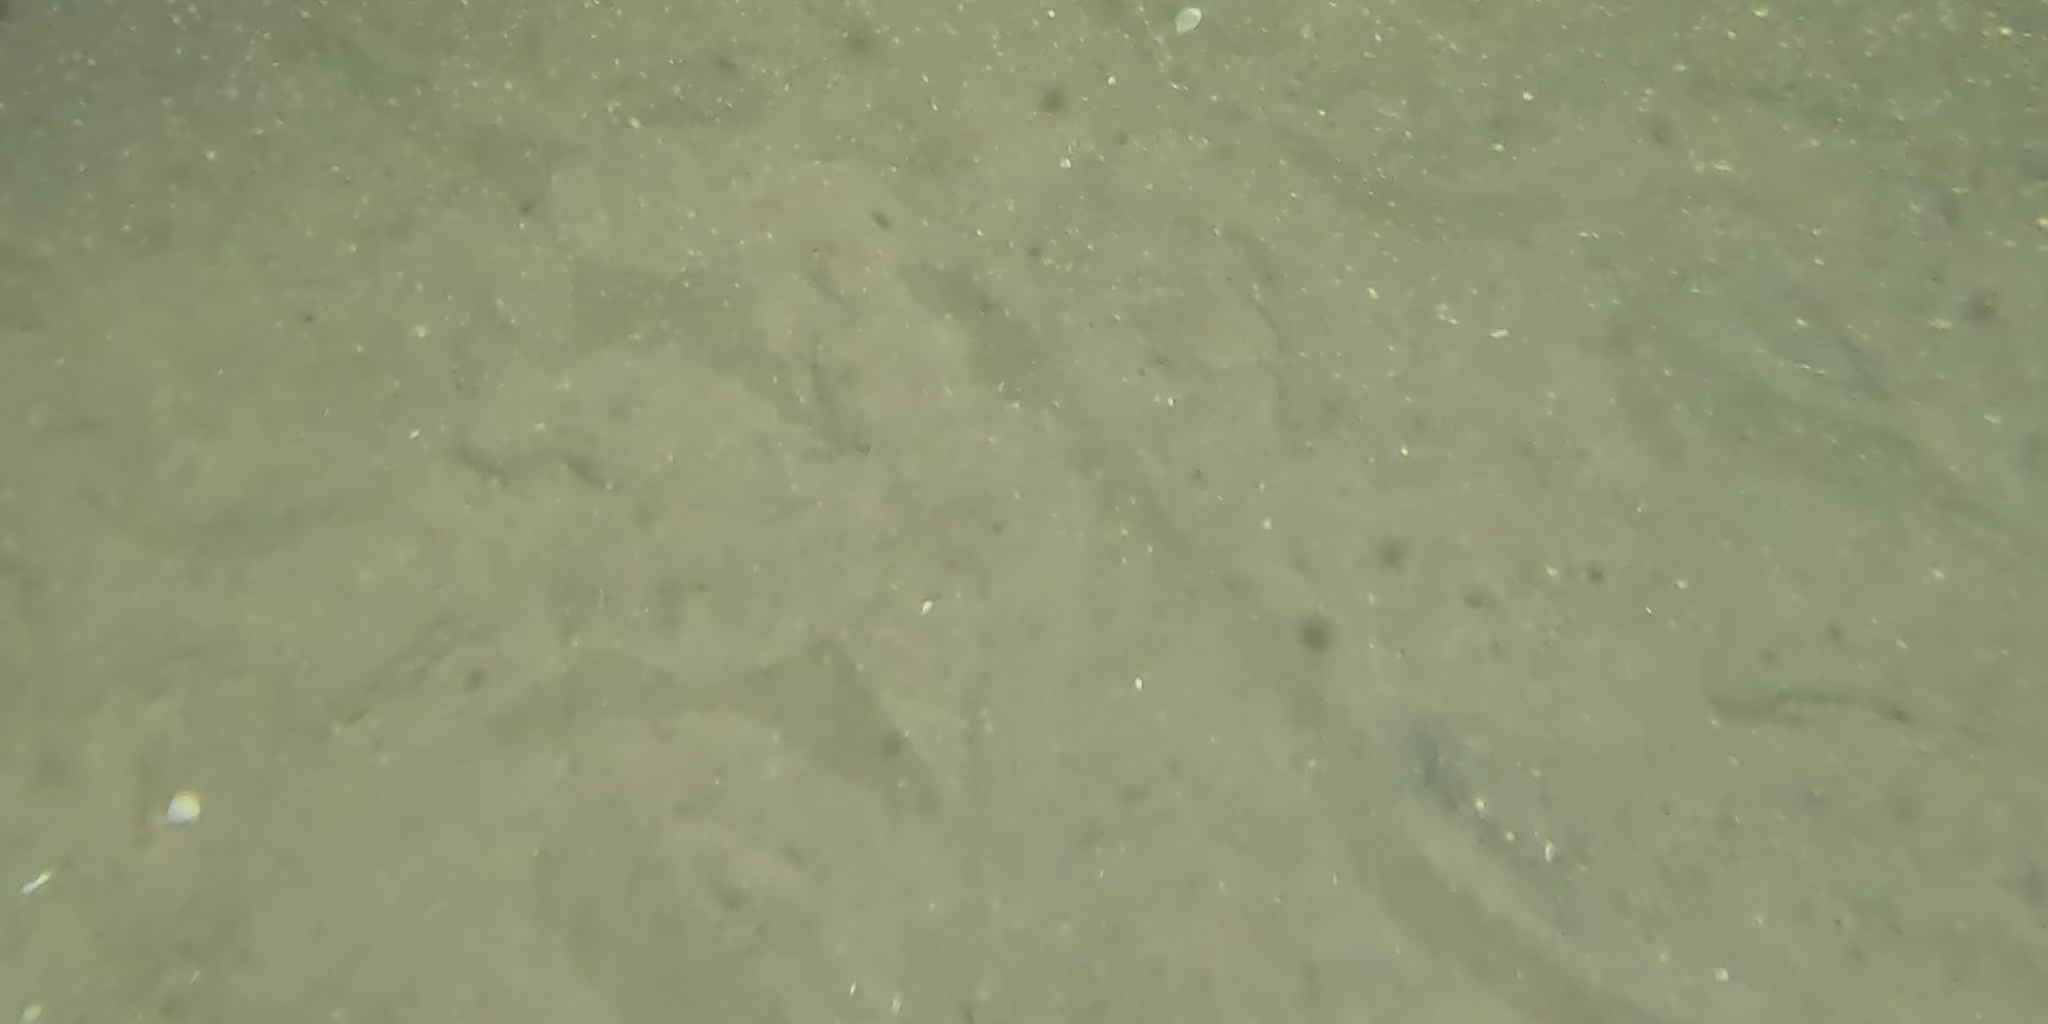
Seabed habitat: sand